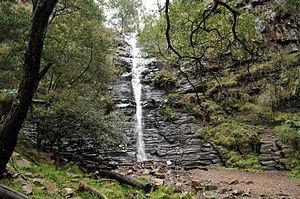
Cette page est une liste des chutes d'eau d'Australie.